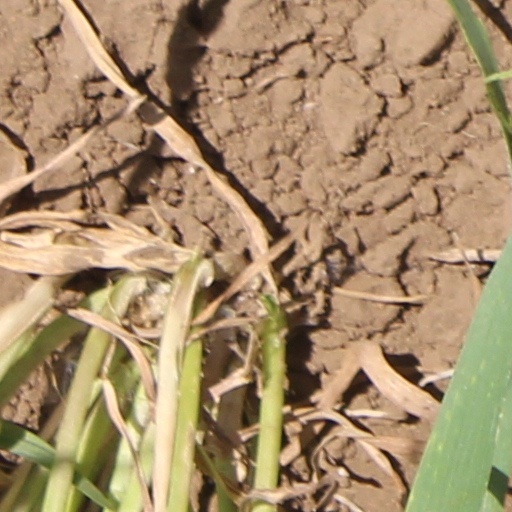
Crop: wheat